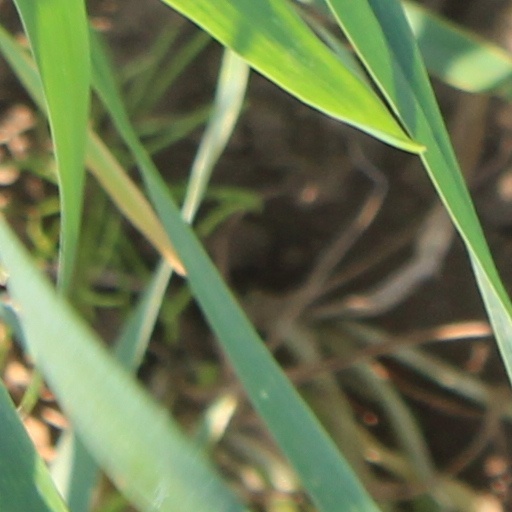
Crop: wheat